First Baptist Church of Wollaston

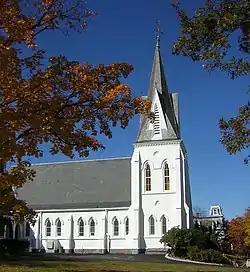

First Baptist Church of Wollaston is a historic Baptist church building in Wollaston, Massachusetts. Built in 1873 for a new congregation, and repeatedly enlarged, it is a fine example of Gothic Revival architecture, and one of the city's finest remaining wood-frame churches. The church was listed on the National Register of Historic Places in 1989.